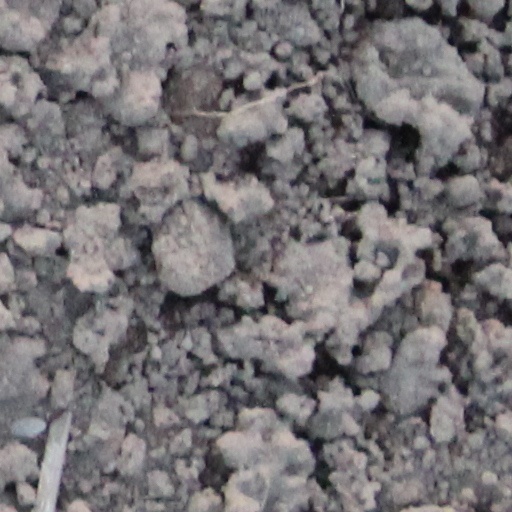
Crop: wheat